Zrenjanin Theatre

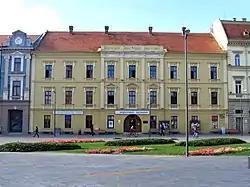
National Theatre "Toša Jovanović" in Zrenjanin

National Theatre "Toša Jovanović" in Zrenjanin was built around 1835. It is believed to have been converted to a theater from an old grain warehouse. It is located at the city main square - Trg slobode (Liberty Square). It is located between buildings of the Old Vojvodina hotel and Finance palace.